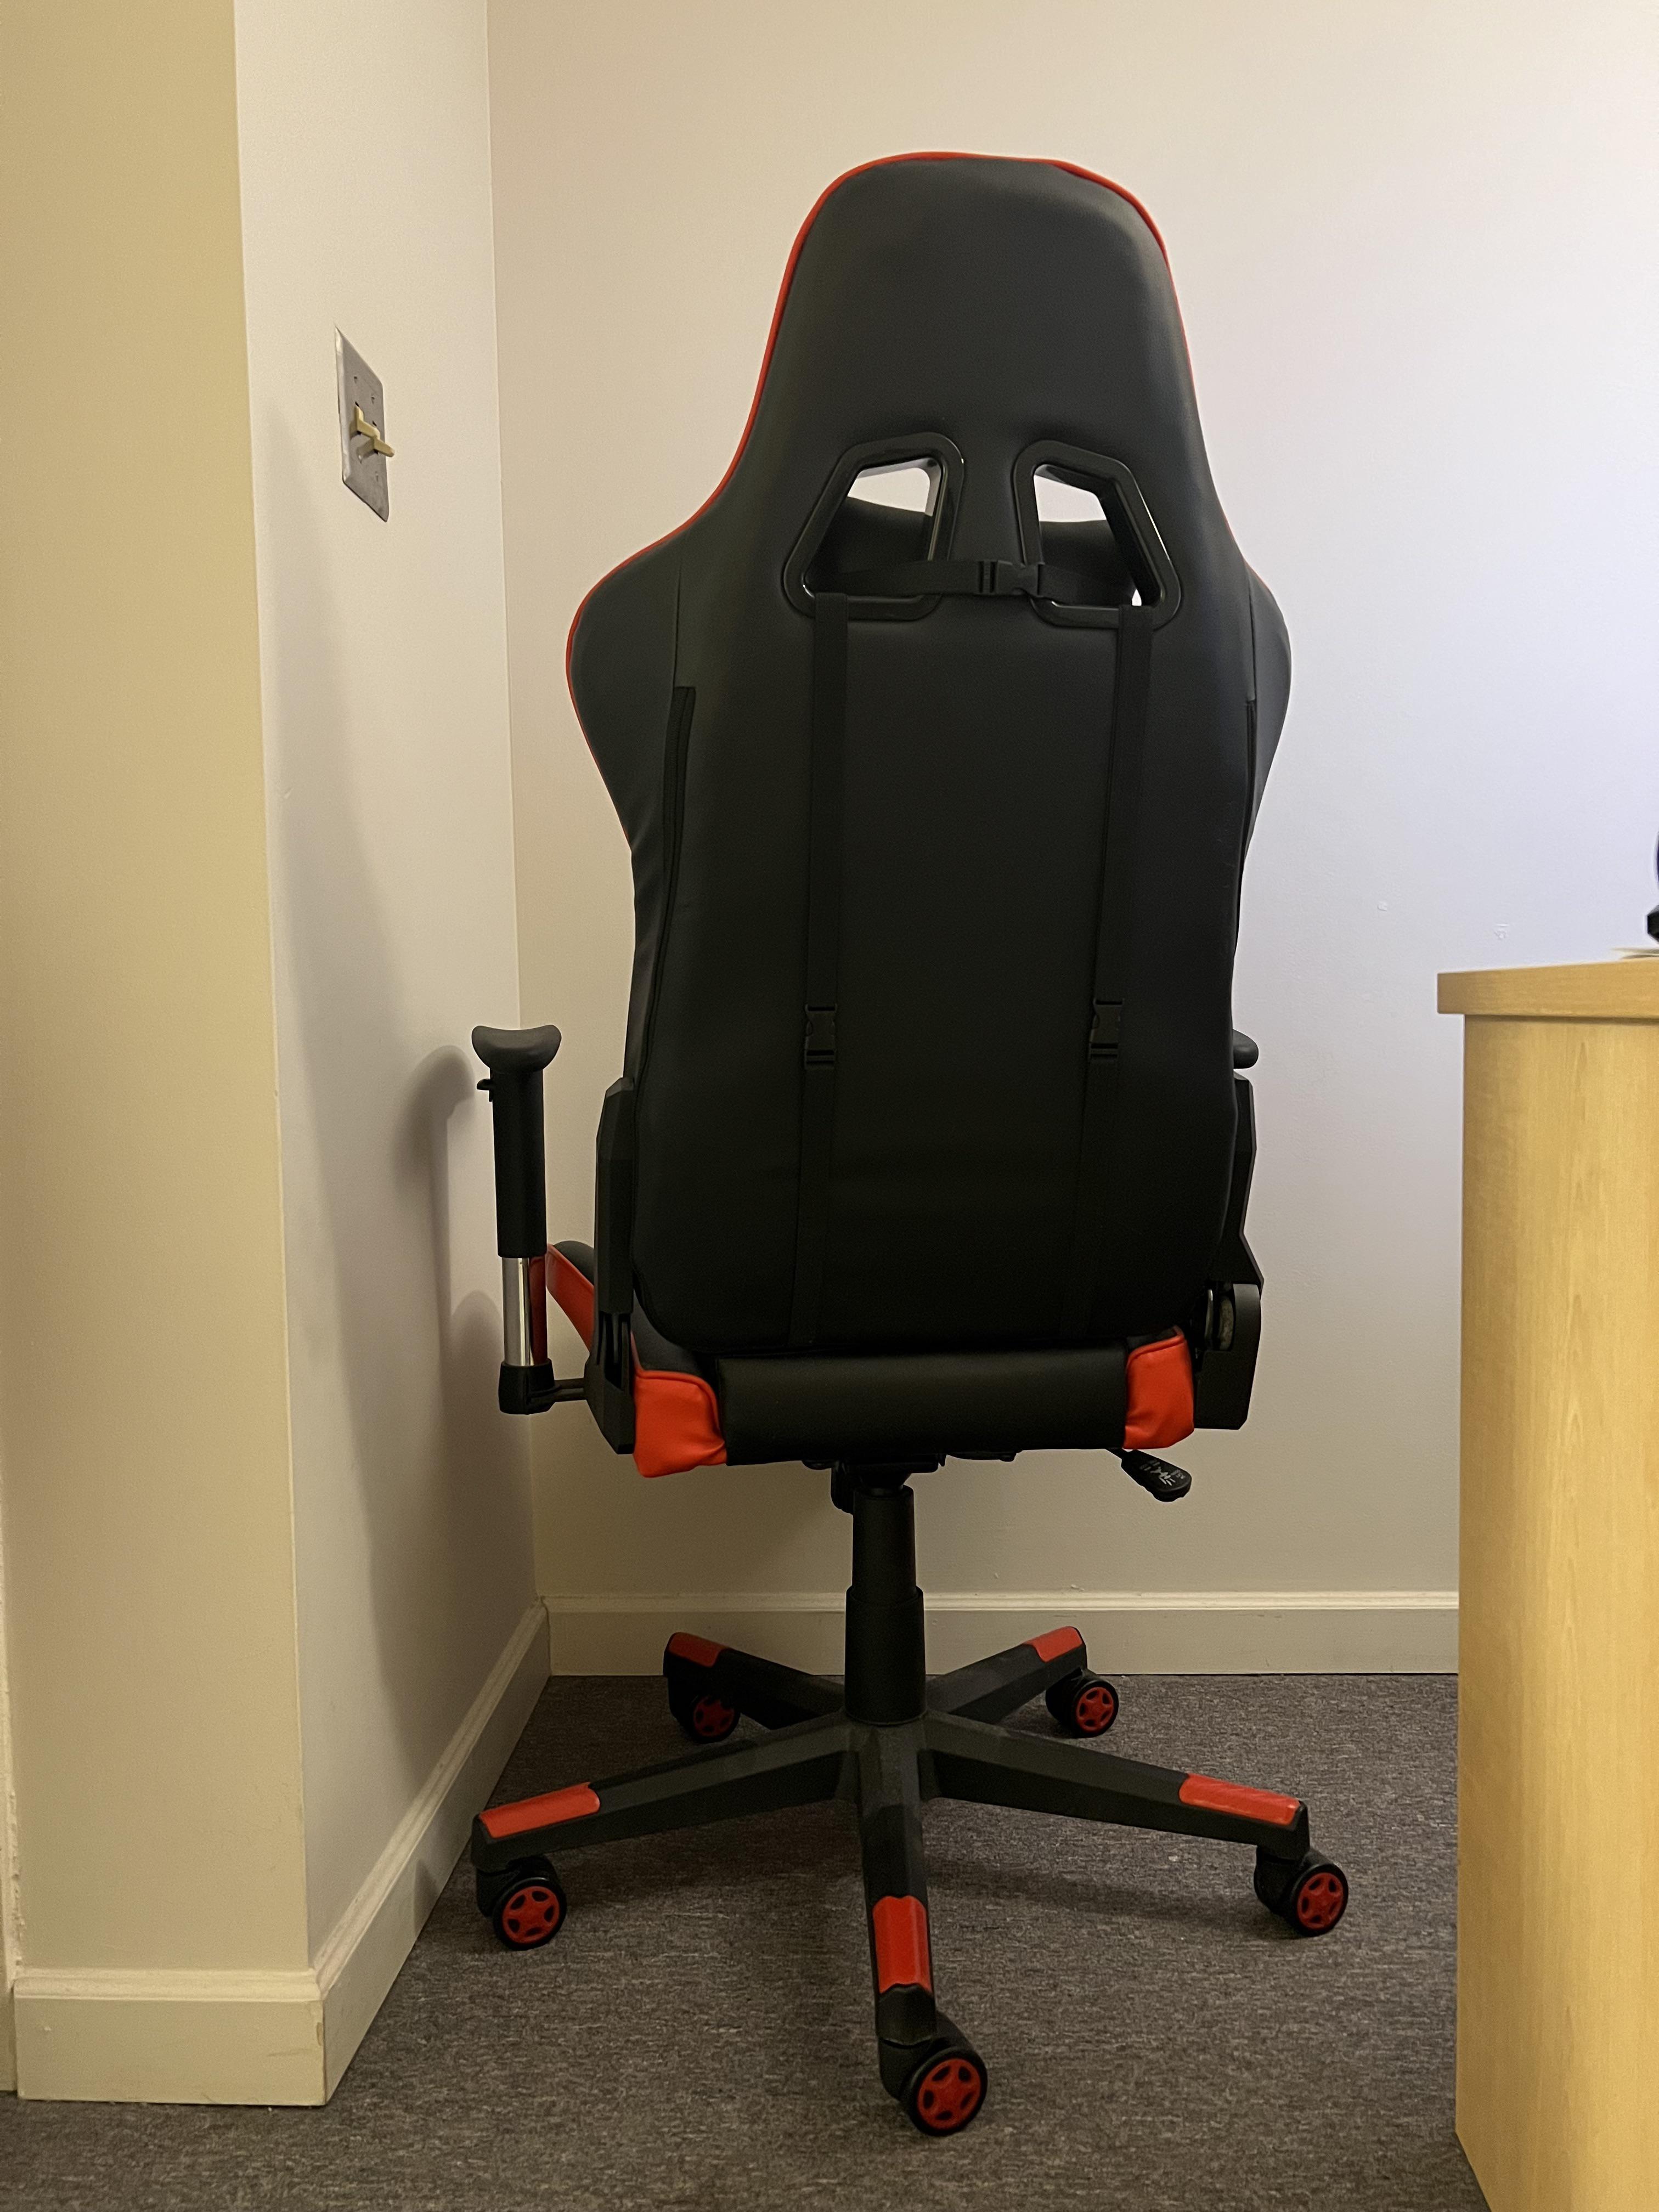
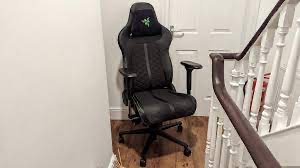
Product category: items_chair
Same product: no